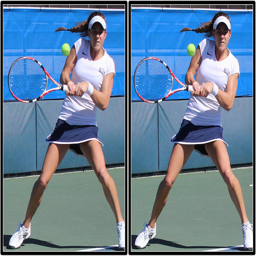
A female tennis player swinging her racket at a ball.
Two girls are swinging at the tennis ball.
Time lapse photo of athlete returning tennis ball during game.
A split photo of a woman playing tennis with shoes.
A tennis player is trying to hit a ball.